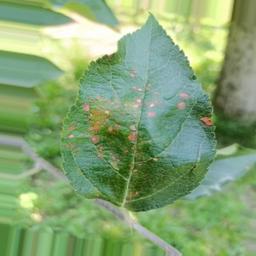
Label: Alternaria